Stone Cold Steve Austin

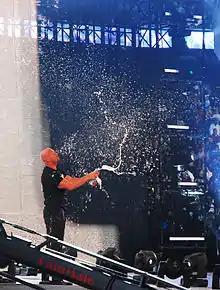
Austin is noted for his signature "beer smash", seen here at WrestleMania 25.

Austin no-showed the "Raw" after WrestleMania and took a week-long break without the company's consent, citing exhaustion. McMahon claimed his actions caused fury among fans who had paid to see him that night. Austin returned on the April 1 episode of "Raw", the first of the new "brand extension" era. The show was centered around which show he would sign with, and he ultimately chose Raw. Austin entered a feud with The Undertaker that resulted in a number-one contender's match for the Undisputed WWF Championship at Backlash on April 21, which Austin lost despite having his foot on the rope when he was pinned. He would later be betrayed by Big Show after being put in a tag team match with him by Ric Flair, and was subsequently betrayed by Flair himself in the following weeks. Austin then defeated Big Show and Flair in a handicap match at Judgment Day on May 19. In a May interview on WWE's internet program, "Byte This!", Austin stunned the company and fans by launching a verbal attack on the direction the company was heading in and slated the creative team for not using him the way he felt they previously did. The WWE rehired Eddie Guerrero for Austin to feud with, while also prepping Austin for a feud with Brock Lesnar. However, Austin balked at the proposition that he lose a King of the Ring qualifying match on "Raw" to Lesnar, and ultimately walked out of the company. Austin later explained that he thought hot-shotting a rookie made Austin look weak, and airing the match on free television with no build-up did not give Lesnar a proper stage for such a big win over a star of Austin's magnitude. Further fanning the flames amongst Austin's growing number of detractors was a well-publicized domestic dispute incident between Austin and his wife Debra (see below).